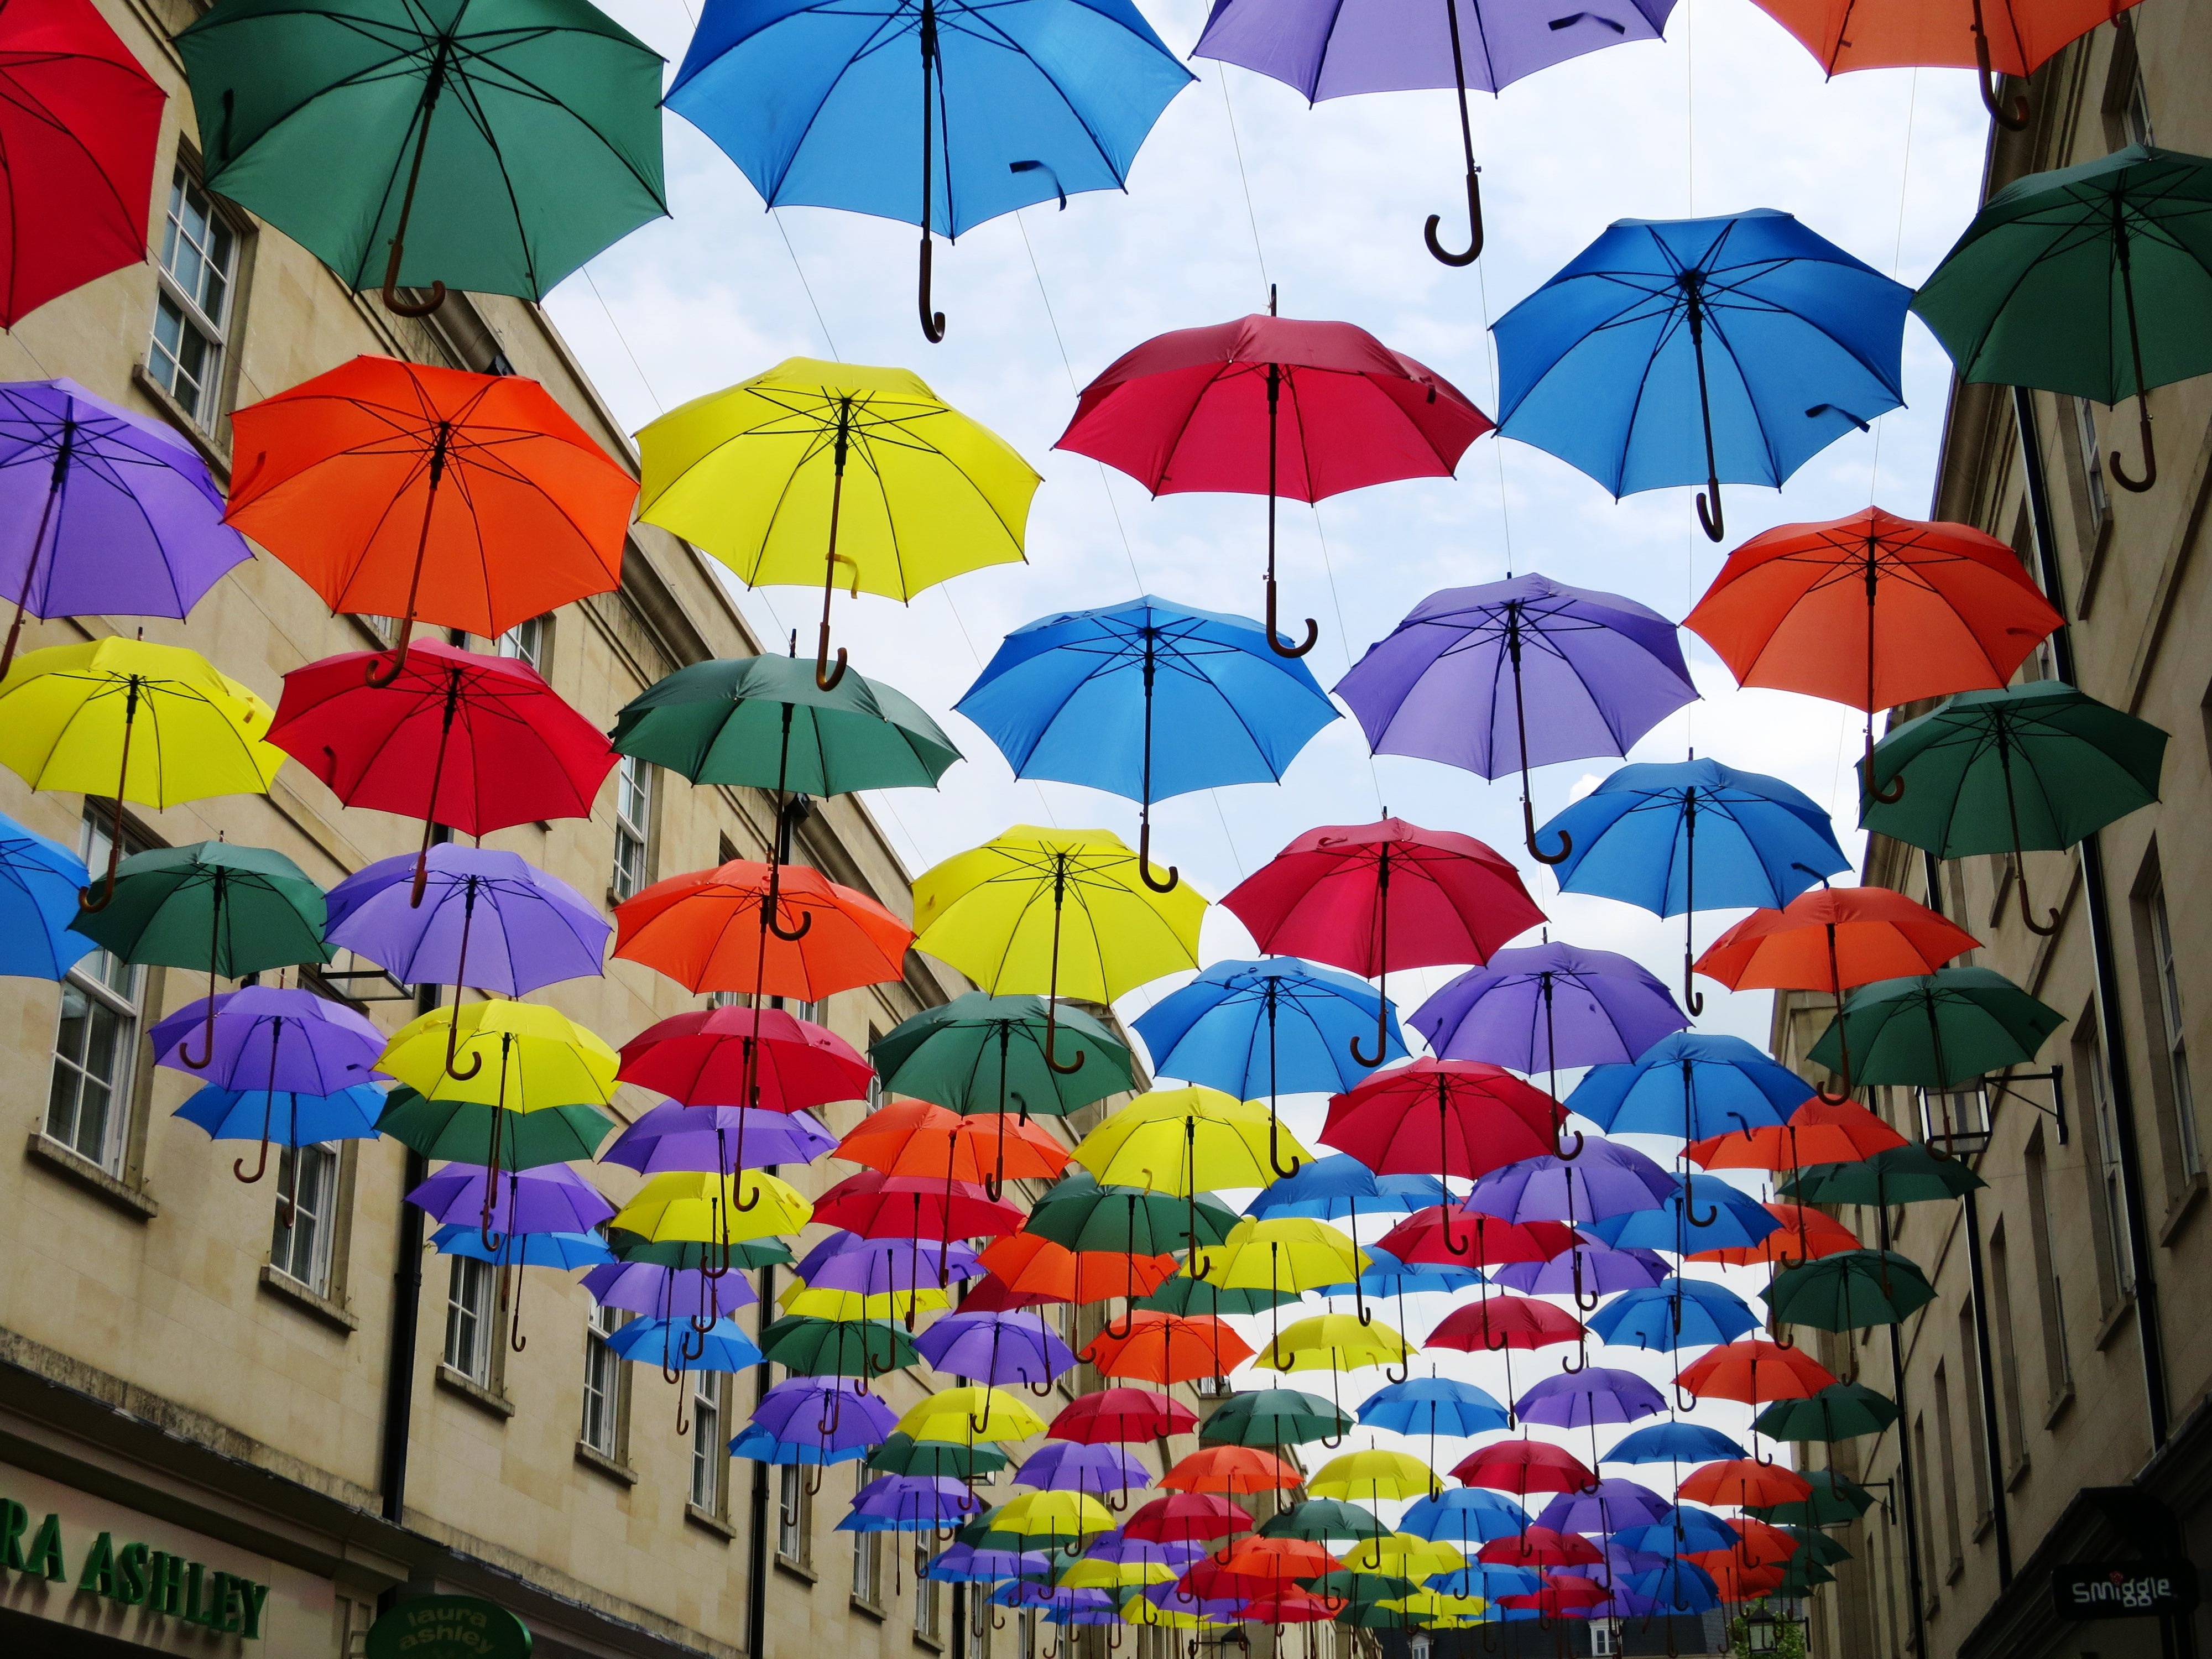
window, decoration, umbrella, color, colorful, toy, art, decorative, symmetry, screens, bath in england, fashion accessory